Earl Watson

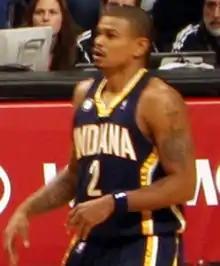
Watson with the Indiana Pacers in 2009

Earl Joseph Watson Jr. (born June 12, 1979) is an American professional basketball coach and former player, who serves as an assistant coach for the San Diego Toreros. He played college basketball for the UCLA Bruins, where he was a four-year starter and named all-conference as a senior in the Pac-10 (now known as the Pac-12). Watson was drafted by the Seattle SuperSonics in the second round of the 2001 NBA draft with the 39th overall selection. He played 13 seasons in the NBA with seven teams before becoming a coach in 2014. He was the head coach of the Phoenix Suns from 2016 to 2017.